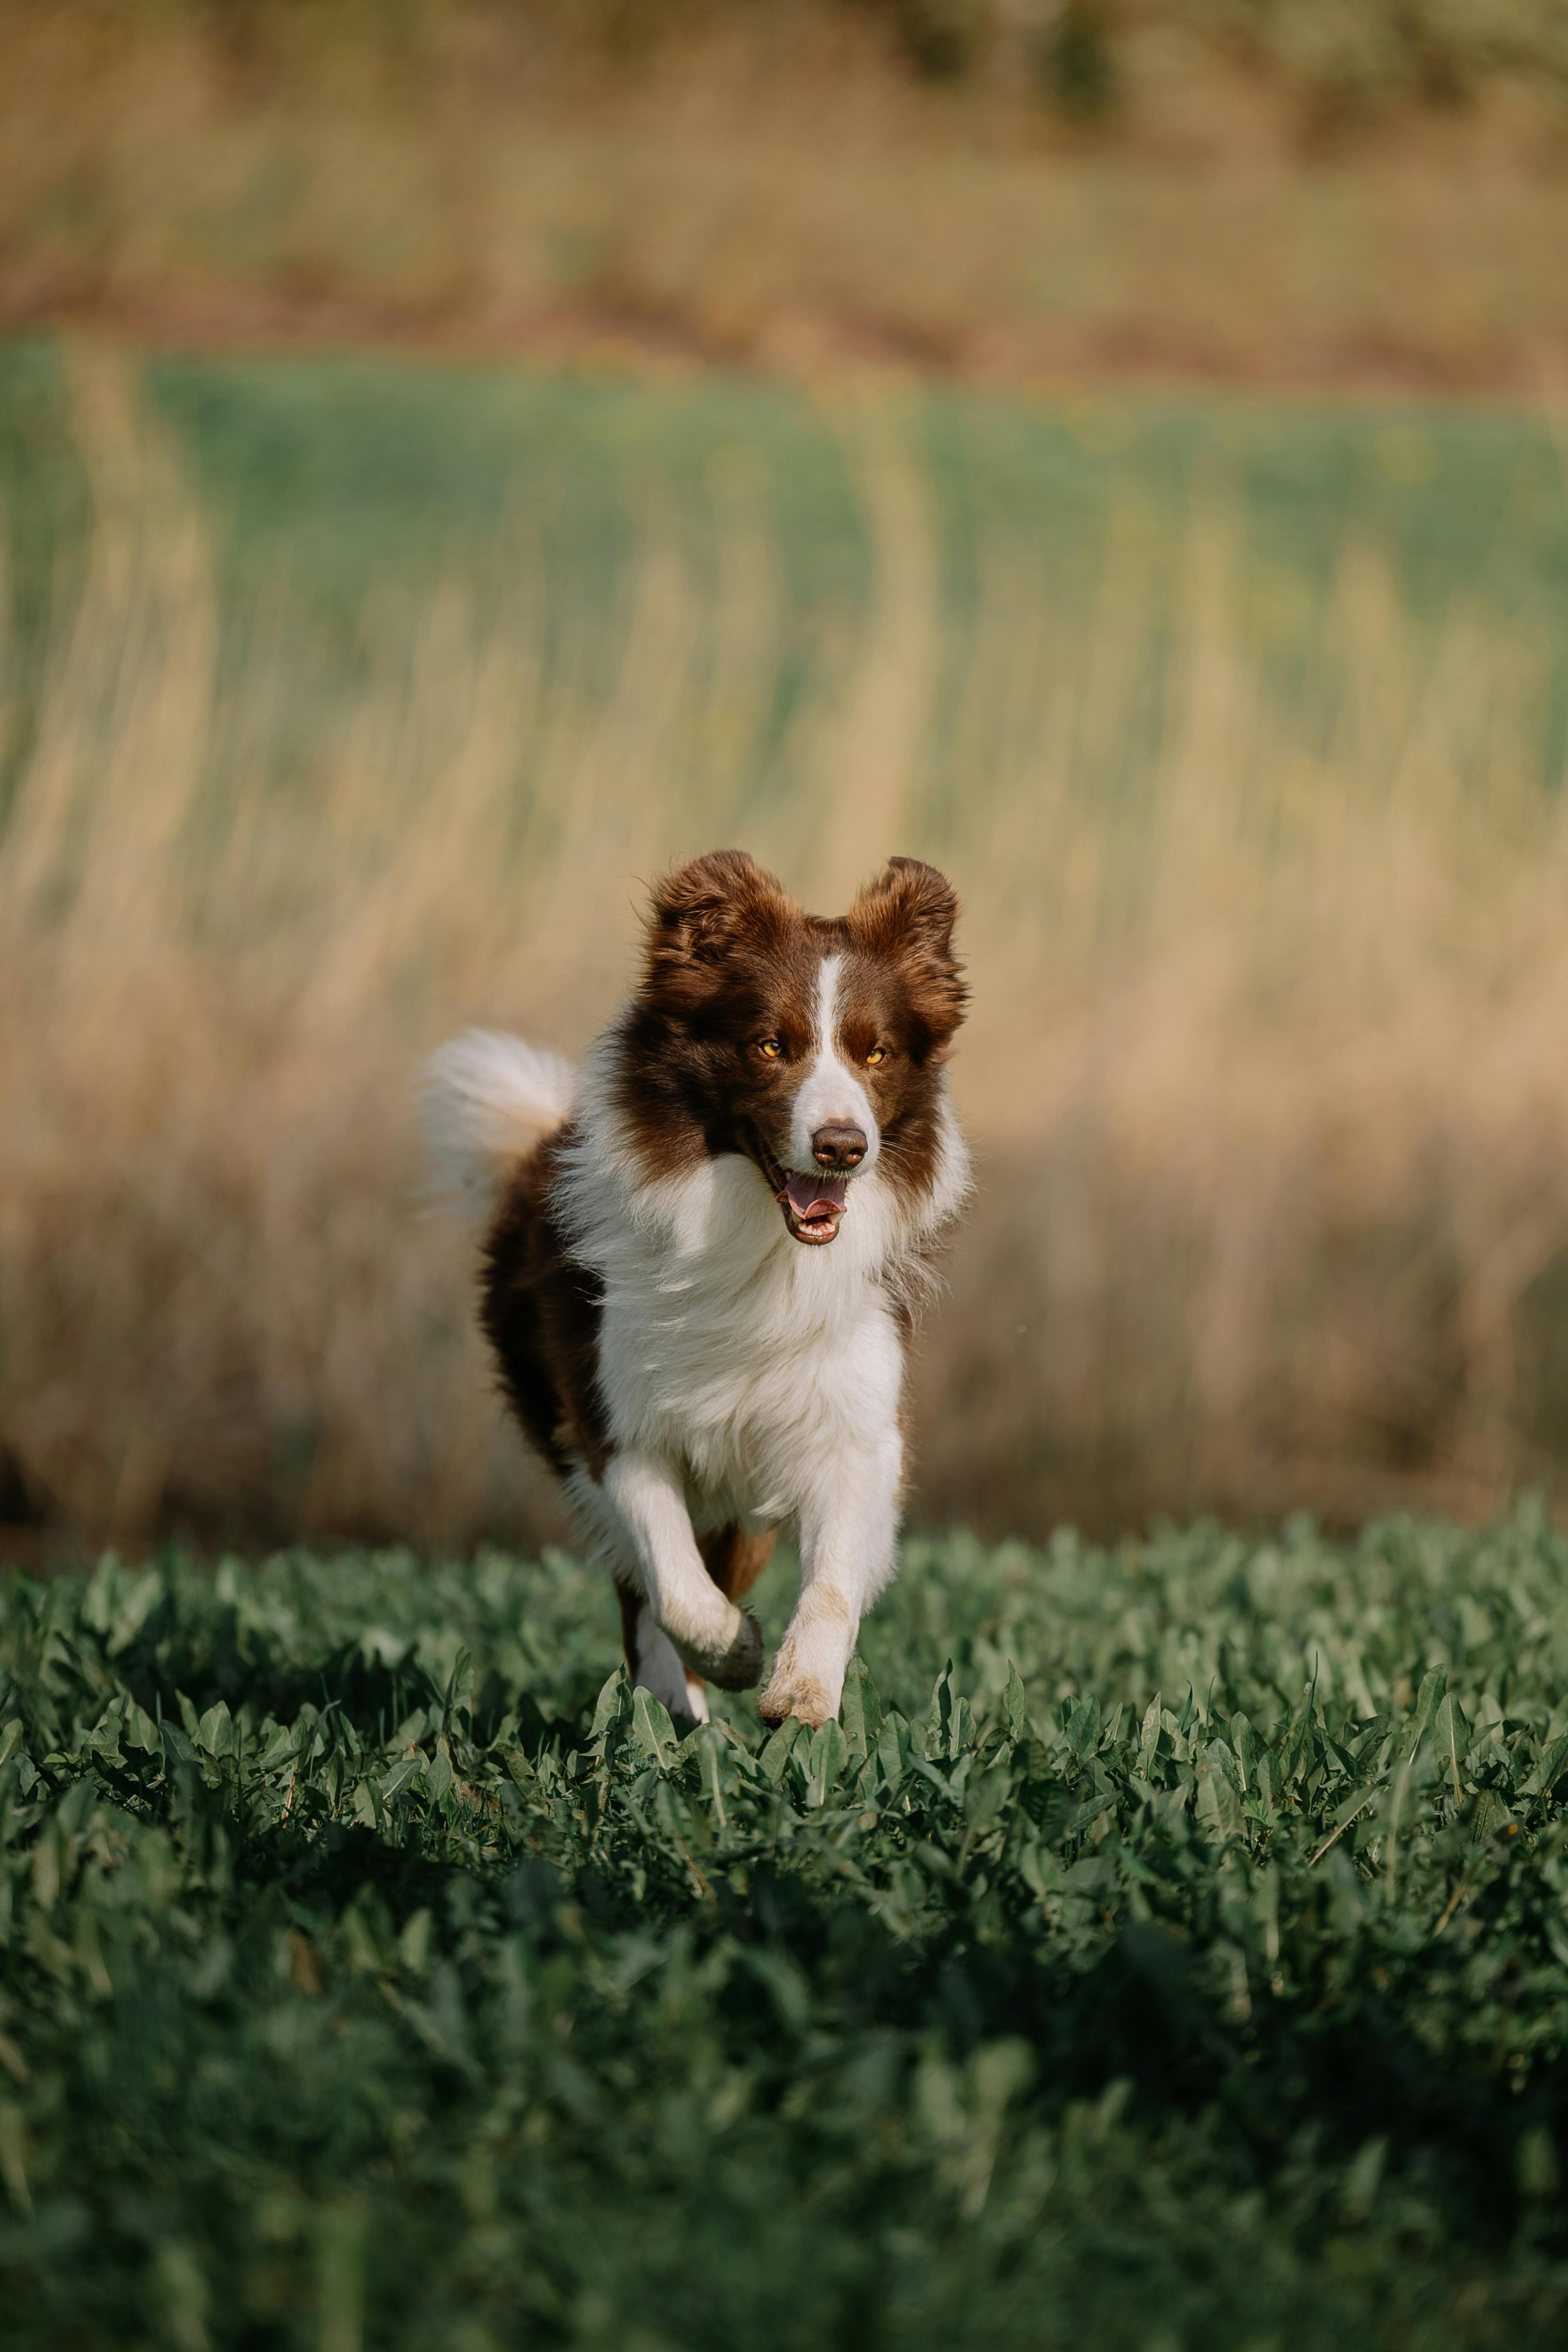
dog, dog breed, carnivore, companion dog, grass, plant, sporting group, field, grassland, terrestrial animal, tail, working dog, gun dog